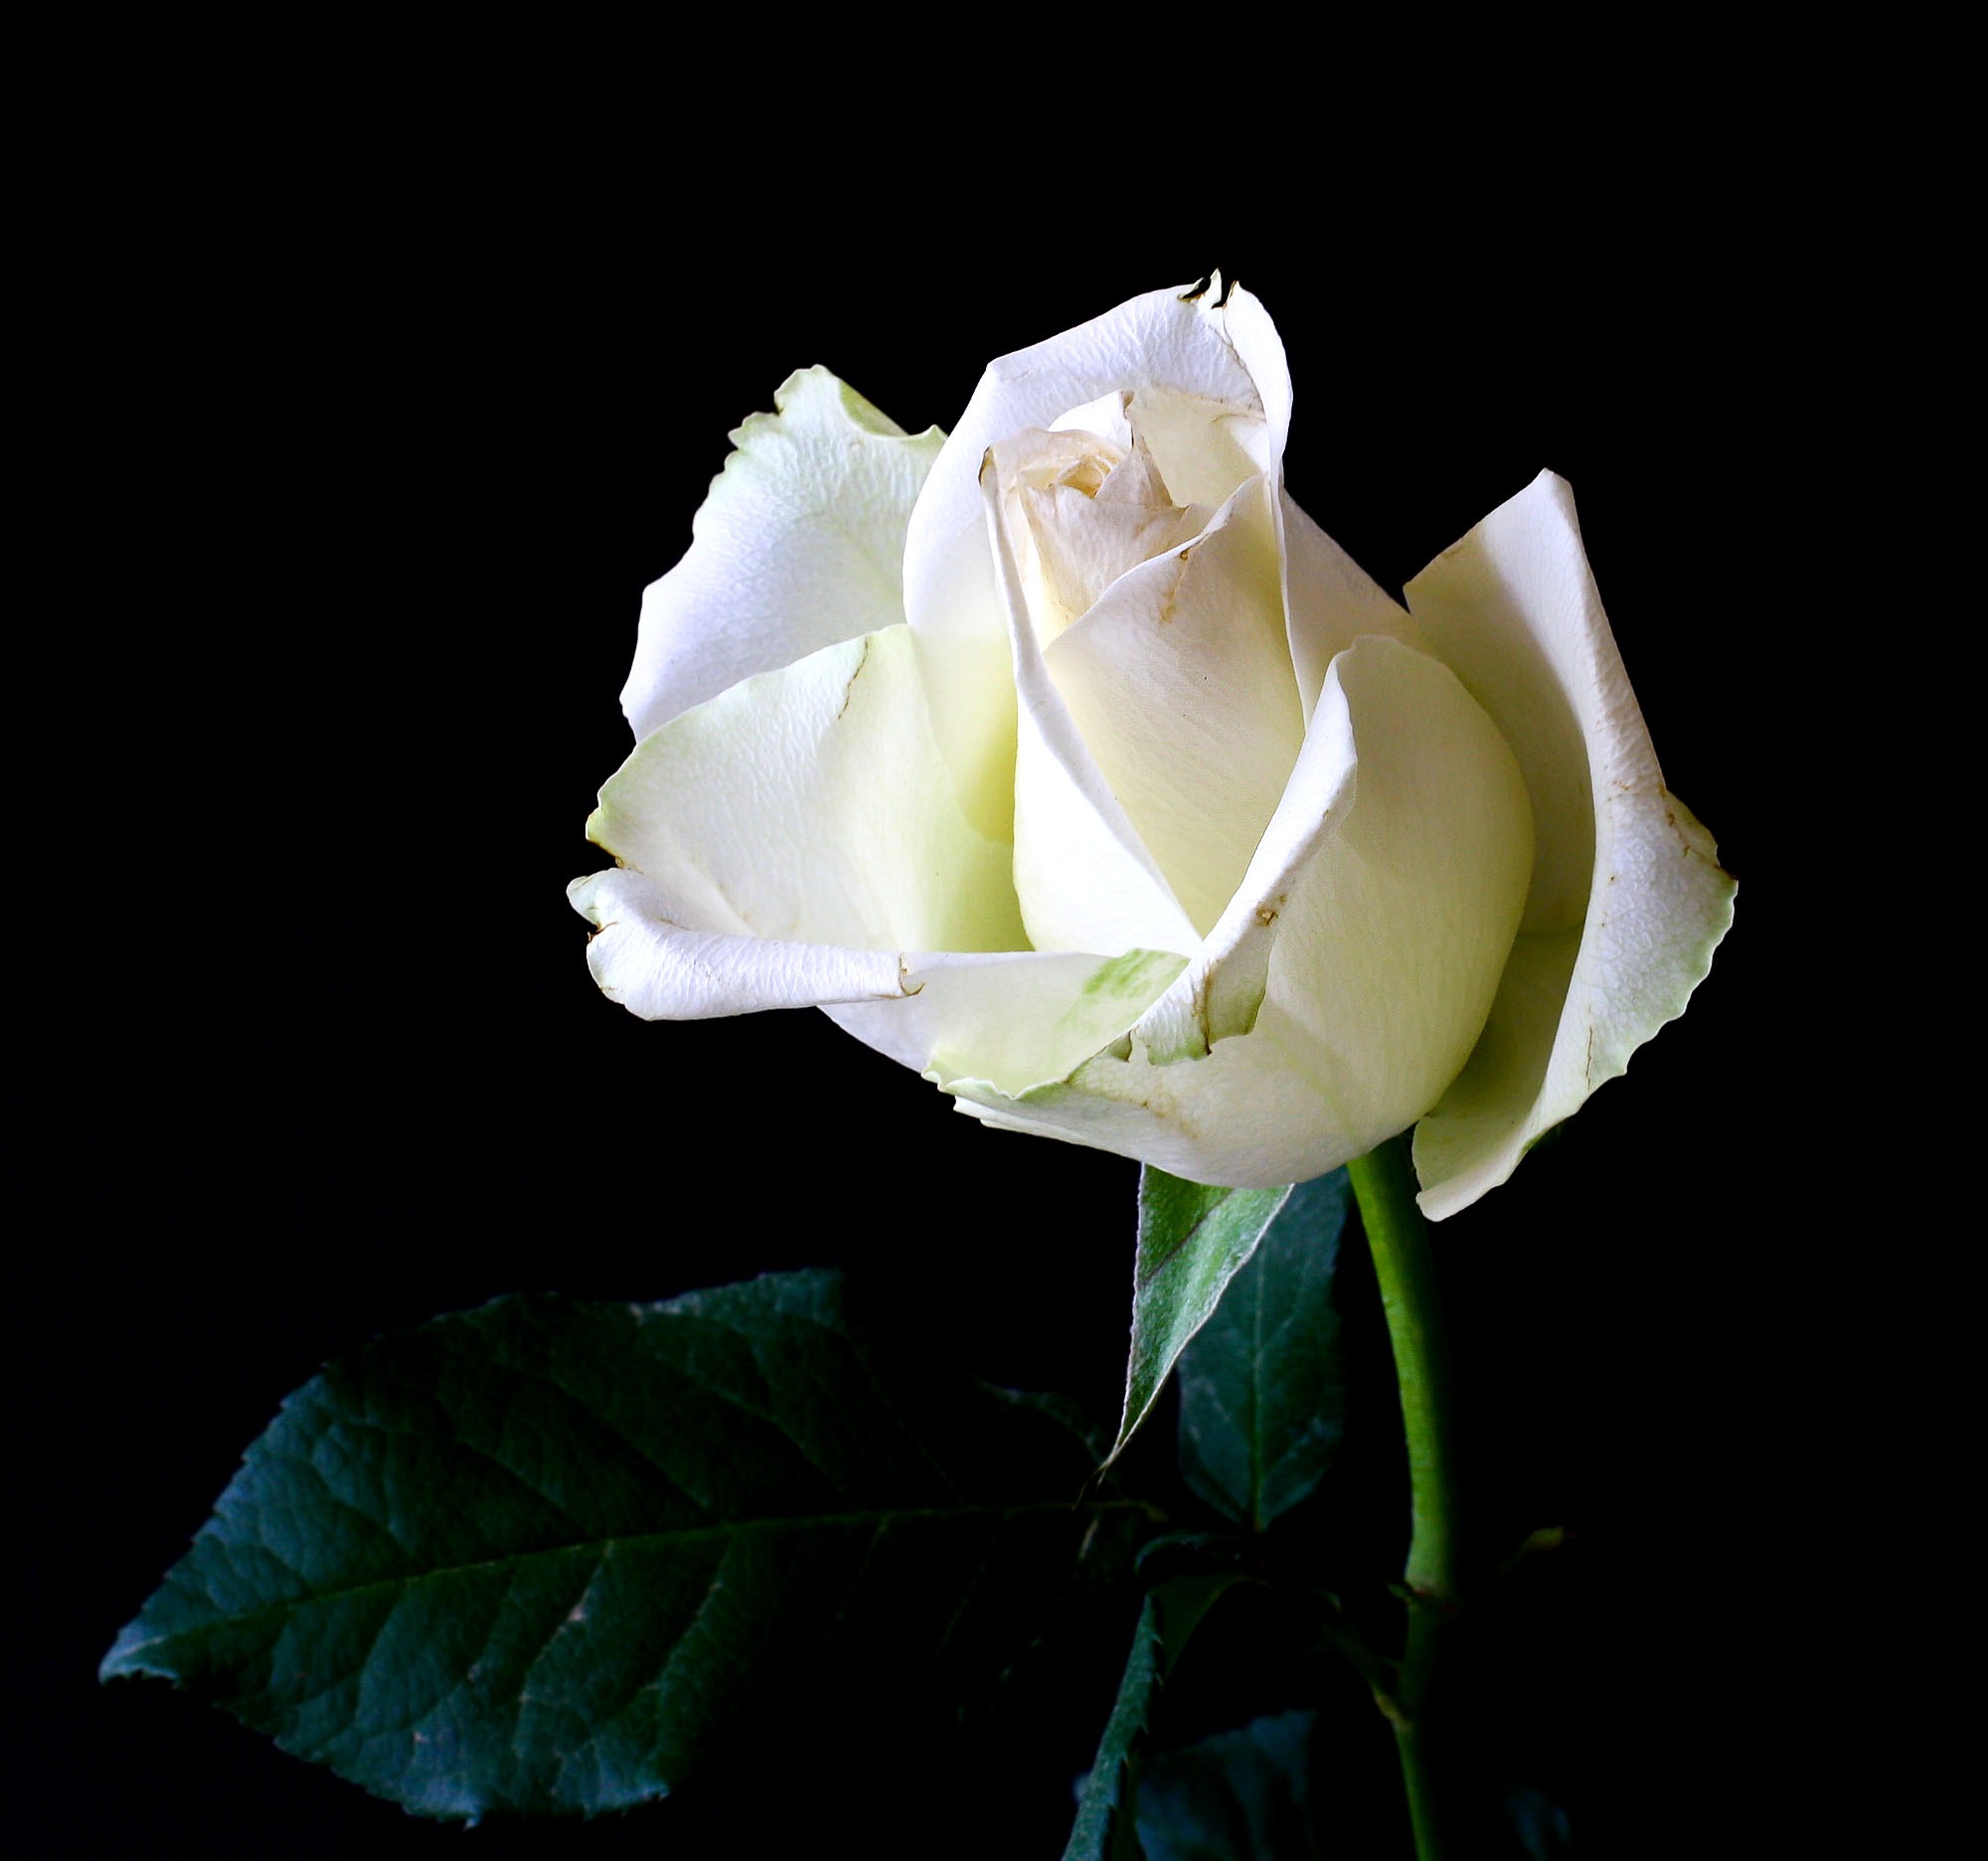
nature, blossom, plant, white, flower, petal, bloom, rose, yellow, flora, tender, rose bloom, macro photography, white rose, flowering plant, garden roses, rose family, plant stem, land plant, rose order